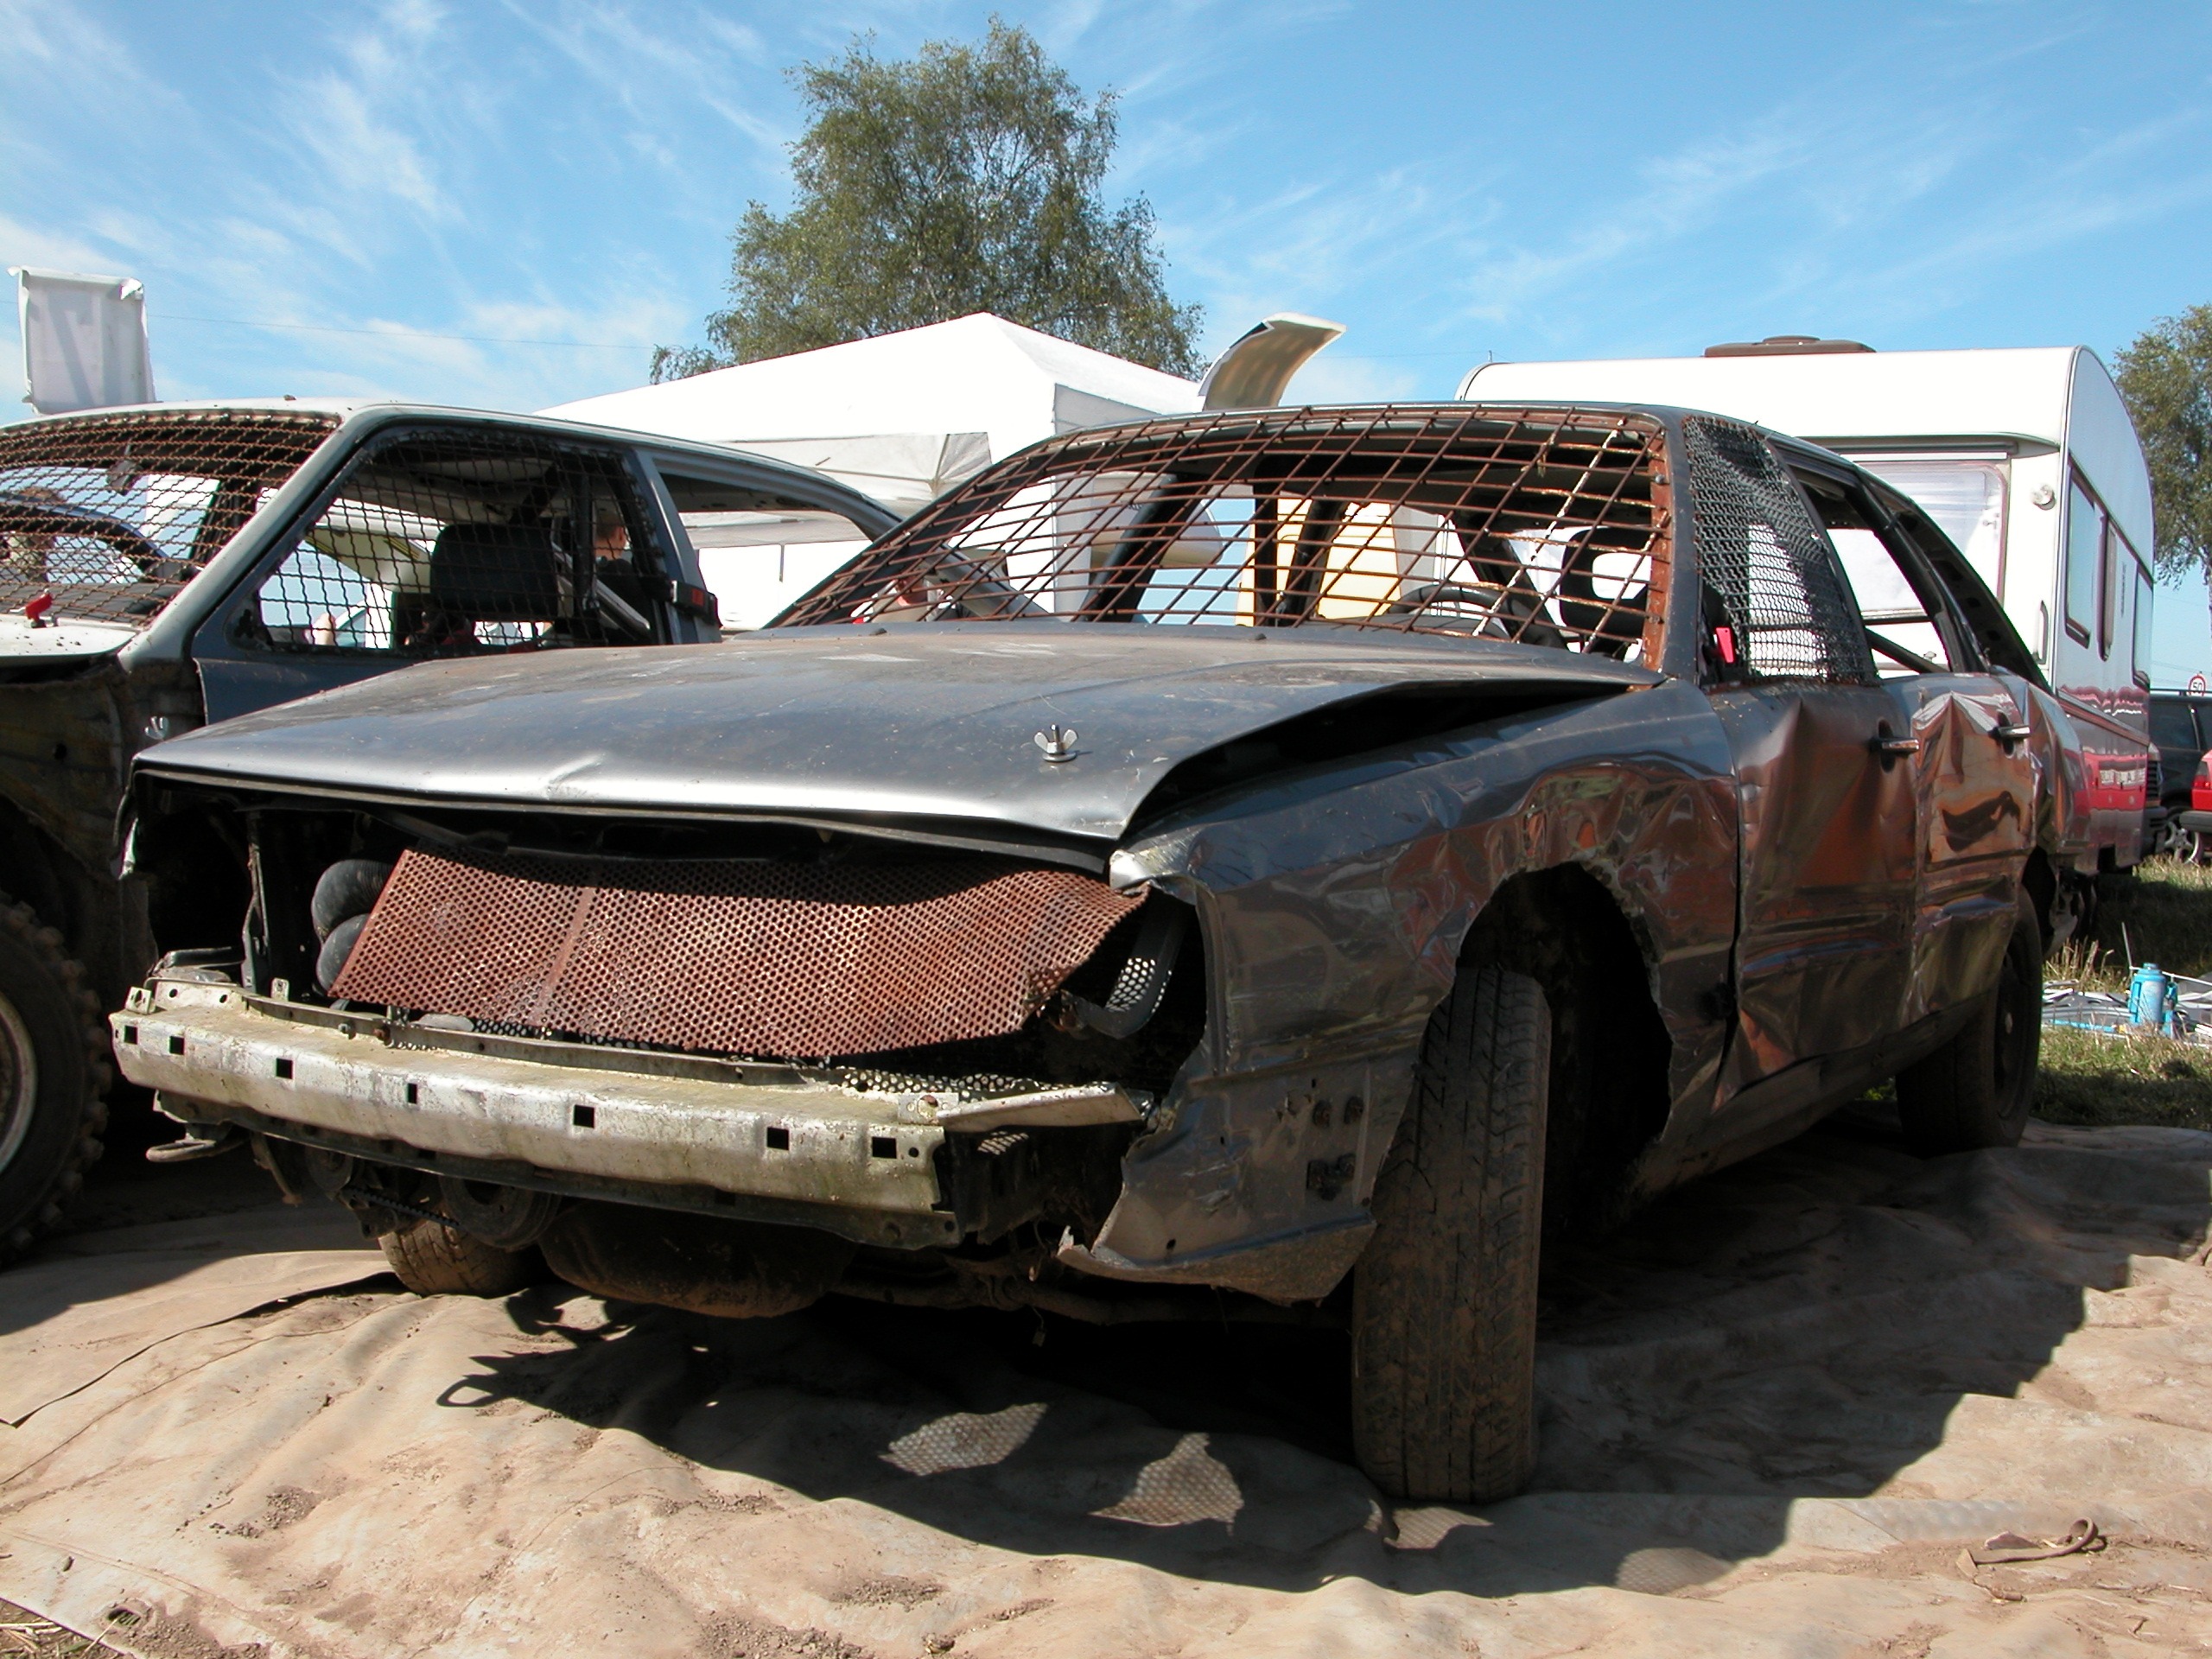
car, vehicle, auto, automotive, sports car, supercar, racing, sedan, restored, vehicles, mature, land vehicle, auto racing, automobile make, performance car, stock car racing, dirt track racing